Areus I

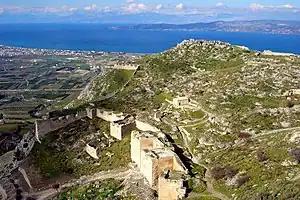
Aerial view of the Acrocorinth fortress, with the Corinthian Gulf in the background. The fortifications date from the Venetian occupation of the area.

The Chremonidean War started in 267–266, but its development is obscure as it is one of the least known wars of Greek history, with only short mentions by Justin and Pausanias. Despite the large number of participants, the anti-Macedonian alliance suffered from the isolation of its individual members, while Gonatas' territories formed one block. Furthermore, Gonatas still had control of the Athenian harbour of Piraeus, which equated to a permanent siege of Athens. Ptolemy helped Athens by sending his admiral Patroklos, but his forces were not sufficient to dislodge Gonatas from Piraeus, although he built several forts on the shore of Attica. The outcome of the war therefore depended on Areus, who apparently passed the Isthmus of Corinth unhindered during the first year of the war, but then could not join with Patroklos because Gonatas had built a wall in Attica to block him. He returned home once his supplies ran out. Gonatas then garrisoned the wall on the Isthmus to prevent Areus from passing through, which he tried to do one or two times (in the years 266–265 and/or 265–264). In about 265, a battle took place near Corinth between the bulk of Gonatas' army and that of Areus, in which the latter was killed, and apparently a lot of his troops as well, because Sparta is not found attacking the isthmus again. Gonatas had not been able to concentrate his troops against Areus the previous year because of a short-lived revolt of his Gallic mercenaries in Megara. Despite the death of Areus, Athens held out until its surrender in 263–262, thus concluding Gonatas' victory.